Pertevniyal Sultan

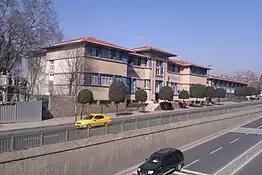
Pertevniyal Anatolian High School

She founded the Pertevniyal High School as well as Pertevniyal Valide Sultan Mosque in 1872. In the days when the Hejaz was part of the Empire, the Porte tried to improve the health situation there. Pertevniyal built hospitals in the Harem-i Sherif, and young Turkish doctors went out from Istanbul to man them.